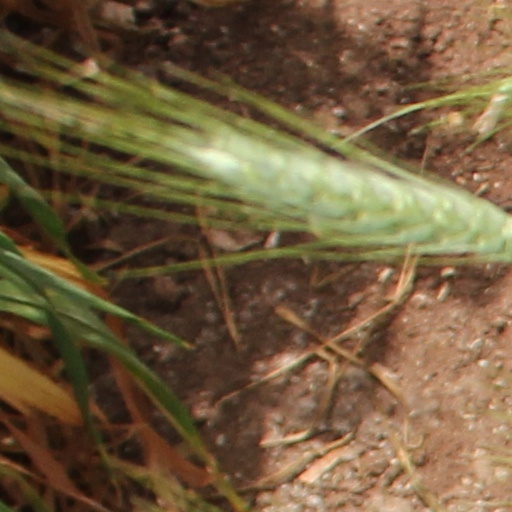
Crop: wheat